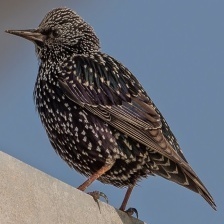
Species: COMMON STARLING
Scientific name: STURNUS VULGARIS